Military history of Puerto Rico

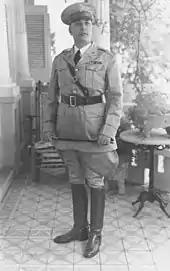
Major General Luis R. Esteves (Army)

In 1869, the incoming governor of Puerto Rico, Jose Laureano Sanz, in an effort to ease tensions in the island, dictated a general amnesty and released all who were involved with the Grito de Lares revolt from prison. Both Mariana Bracetti and Manuel Rojas were released. Bracetti lived her last years in the town of Añasco, while Rojas was deported to Venezuela. Many of the former prisoners joined the Cuban Liberation Army and fought against Spain. Among the many Puerto Ricans who volunteered to fight for Cuba's independence were Juan Ríus Rivera, Francisco Gonzalo Marín, also known as "Pachin Marín" and José Semidei Rodríguez.